Hong Kong Space Museum

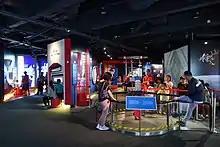
Hall of Space Exploration

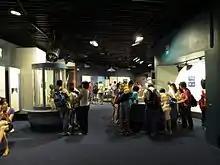
Hall of Space Science in 2012, due to renovation, it closed in 2015

There was a plan to renovate the two exhibition halls at a cost of 32 million HKD. Under the renovation plan, which would last half a year, the themes of the exhibition hall on the first floor would be space exploration and the effects of solar activities on earth, and the exhibition hall would provide visitors with a surreal science fiction experience. However, by May 2013, the Space Museum had yet to carry out the renovation work. The Leisure and Cultural Services Department said that it had planned to start the renovation in mid-2015 and finish it by the end of the year, during which the exhibition halls would close but shows would still continue as usual in the planetarium.